The Washington Post

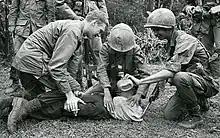
Two United States soldiers and a South Vietnamese soldier waterboard a captured North Vietnamese prisoner during the Vietnam War; the image, which appeared on the front cover of "The Washington Post" on January 21, 1968, led to the court-martial of a United States soldier, although "The Washington Post" described waterboarding as "fairly common".

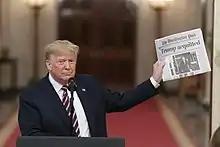
Donald Trump holds up a copy of "The Washington Post" during remarks on February 6, 2020, in the East Room of the White House.

In August 2013, Jeff Bezos purchased "The Washington Post" and other local publications, websites, and real estate for , transferring ownership to Nash Holdings LLC, Bezos's private investment company. The paper's former parent company, which retained some other assets such as Kaplan and a group of TV stations, was renamed Graham Holdings shortly after the sale.